British Army during the First World War

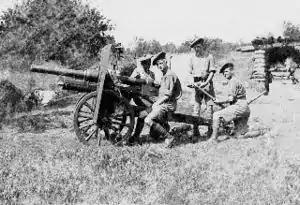
Men of the 4th (Highland) Mountain Brigade with a mountain gun, Salonika

The final year of the war—1918—started with disaster and ended in triumph. On 21 March 1918, General Erich Ludendorff, Germany's Chief Quartermaster-General, launched the Spring Offensive, which was intended to defeat the Allies on the Western Front before the strength of the American Expeditionary Force (AEF) could become overwhelming. The main weight of the first blow—Operation Michael—fell on General Gough' s Fifth Army which was forced to retreat. In response to the crisis facing the Allies, French General Ferdinand Foch was made "Generalissimo" (Supreme Commander) of the Allied forces on the Western Front, placing the BEF under his strategic direction. The next German attack came south of Ypres in the Battle of the Lys river and here too the BEF fell back. Field Marshal Haig issued his famous Order of the Day, "With our backs to the wall and believing in the justice of our cause, each one of us must fight on to the end." A third major German offensive, falling mainly on the French, was finally halted on the Marne in June. On 8 August, General Rawlinson's Fourth Army launched the Battle of Amiens which marked the start of the Hundred Days Offensive, the final Allied offensive on the Western Front. Over the following weeks, all five armies of the BEF went on the offensive from the Somme to Flanders.Fighting continued right up until the Armistice with Germany came into effect at 11:00 am on 11 November 1918.